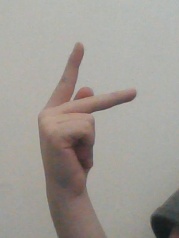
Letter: dha